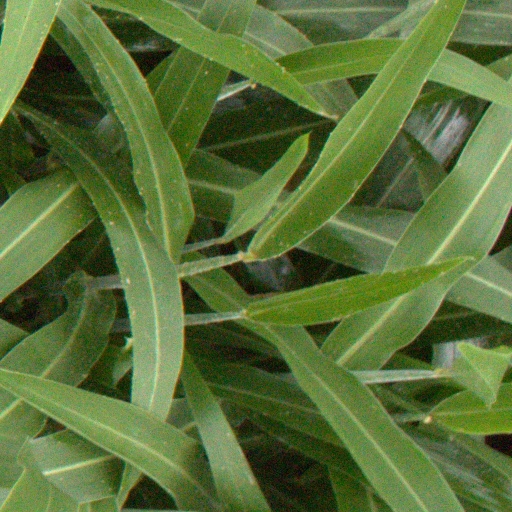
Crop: sorghum